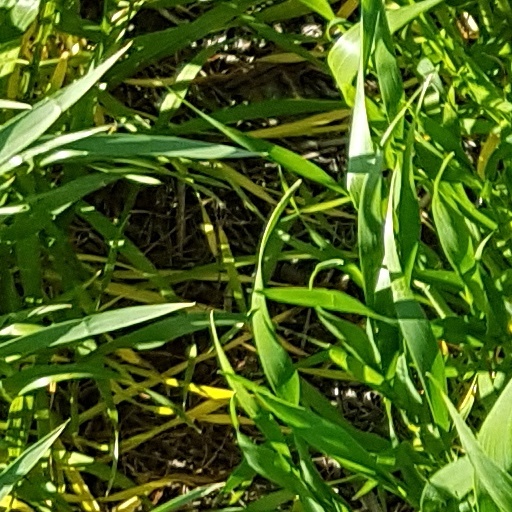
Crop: wheat